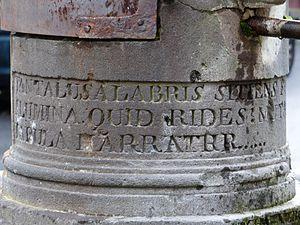
Inscription latine sur la fontaine de la place du Mas, à Volvic (Puy-de-Dôme, France). Horace, Satires, I, 1, 68-70 (partie gauche des vers).
Les Satires sont un recueil de satires en hexamètres dactyliques du poète latin Horace, formé d'un premier livre de dix poèmes publié vers 35 av. J.-C. et d'un second livre de huit pièces paru vers 29 av. J.-C. Dédicacées au patron d'Horace, Mécène, elles développent sous différentes formes, allant de l'anecdote à la parodie de scène mythologique, les sujets les plus divers : critique des vices, récit de voyage, portraits de fâcheux, discussion littéraire.
Le Château d'Indolence, poème allégorique, écrit en imitation de Spenser est un poème de James Thomson paru en 1748.